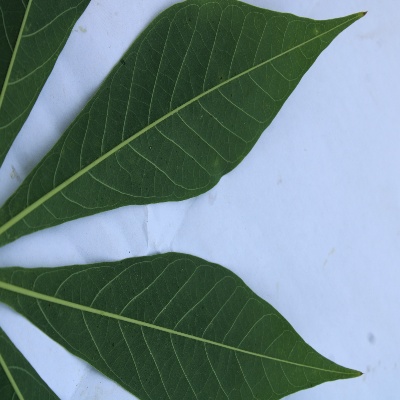
Crop: Cassava
Condition: healthy